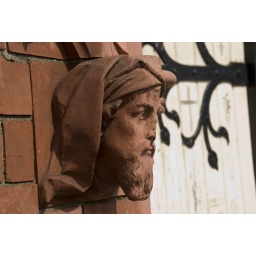
Face located to the left of the doorway leading into the clock tower located in Carters Green, West Bromwich